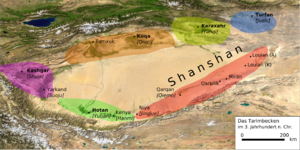
Le royaume de Shule est un royaume indo-européen qui s'est développé autour d'une oasis du désert du Taklamakan, sur la branche nord de la route de la soie. Il a longtemps fait partie du Protectorat des Régions de l'Ouest, puis du Protectorat général pour pacifier l'Ouest, ce qui correspond actuellement a la province du Xinjiang, qui est située au Nord-ouest de la Chine. Il a pour capitale la ville de Kachgar, dont l'eau provient de la rivière du même nom. Comme dans la plupart des royaumes voisins, les habitants de Shule parlent le kanchaki, dialecte faisant partie des langues scythes, qui est une des langues iraniennes orientales.
Les momies du Tarim sont une série de momies de type européen ou caucasien datant des IIᵉ et Iᵉʳ millénaires av. J.-C., découvertes en Chine occidentale, dans le bassin du Tarim.
Le bouddhisme mahāyāna arrive en Chine par la route de la soie, au début du Iᵉʳ ou IIᵉ siècle, pendant la dynastie Han.